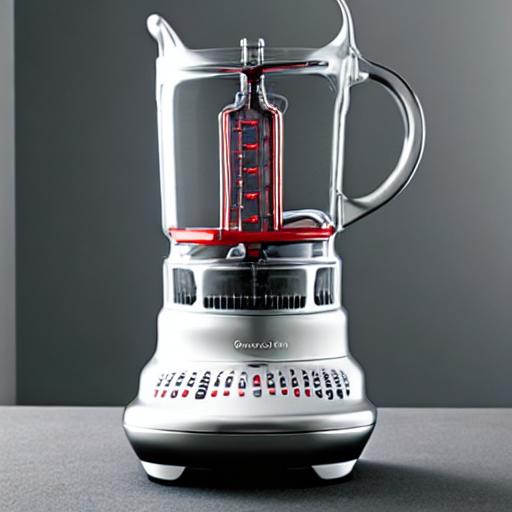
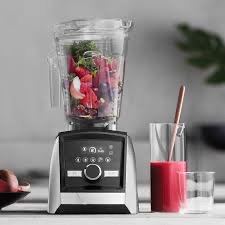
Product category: items_blender
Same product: no